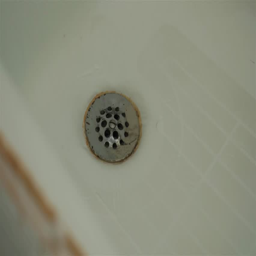
water runs down the drain